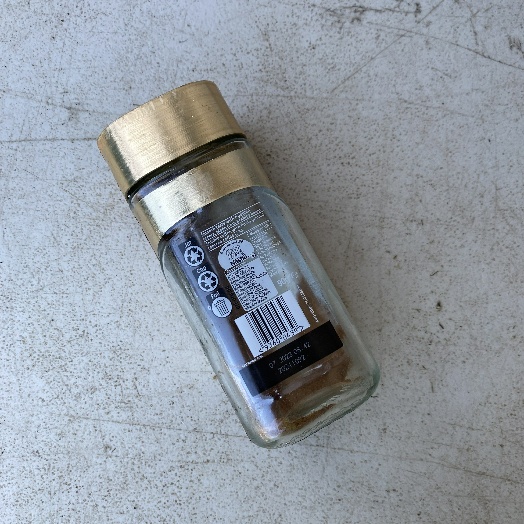
Label: Plastic